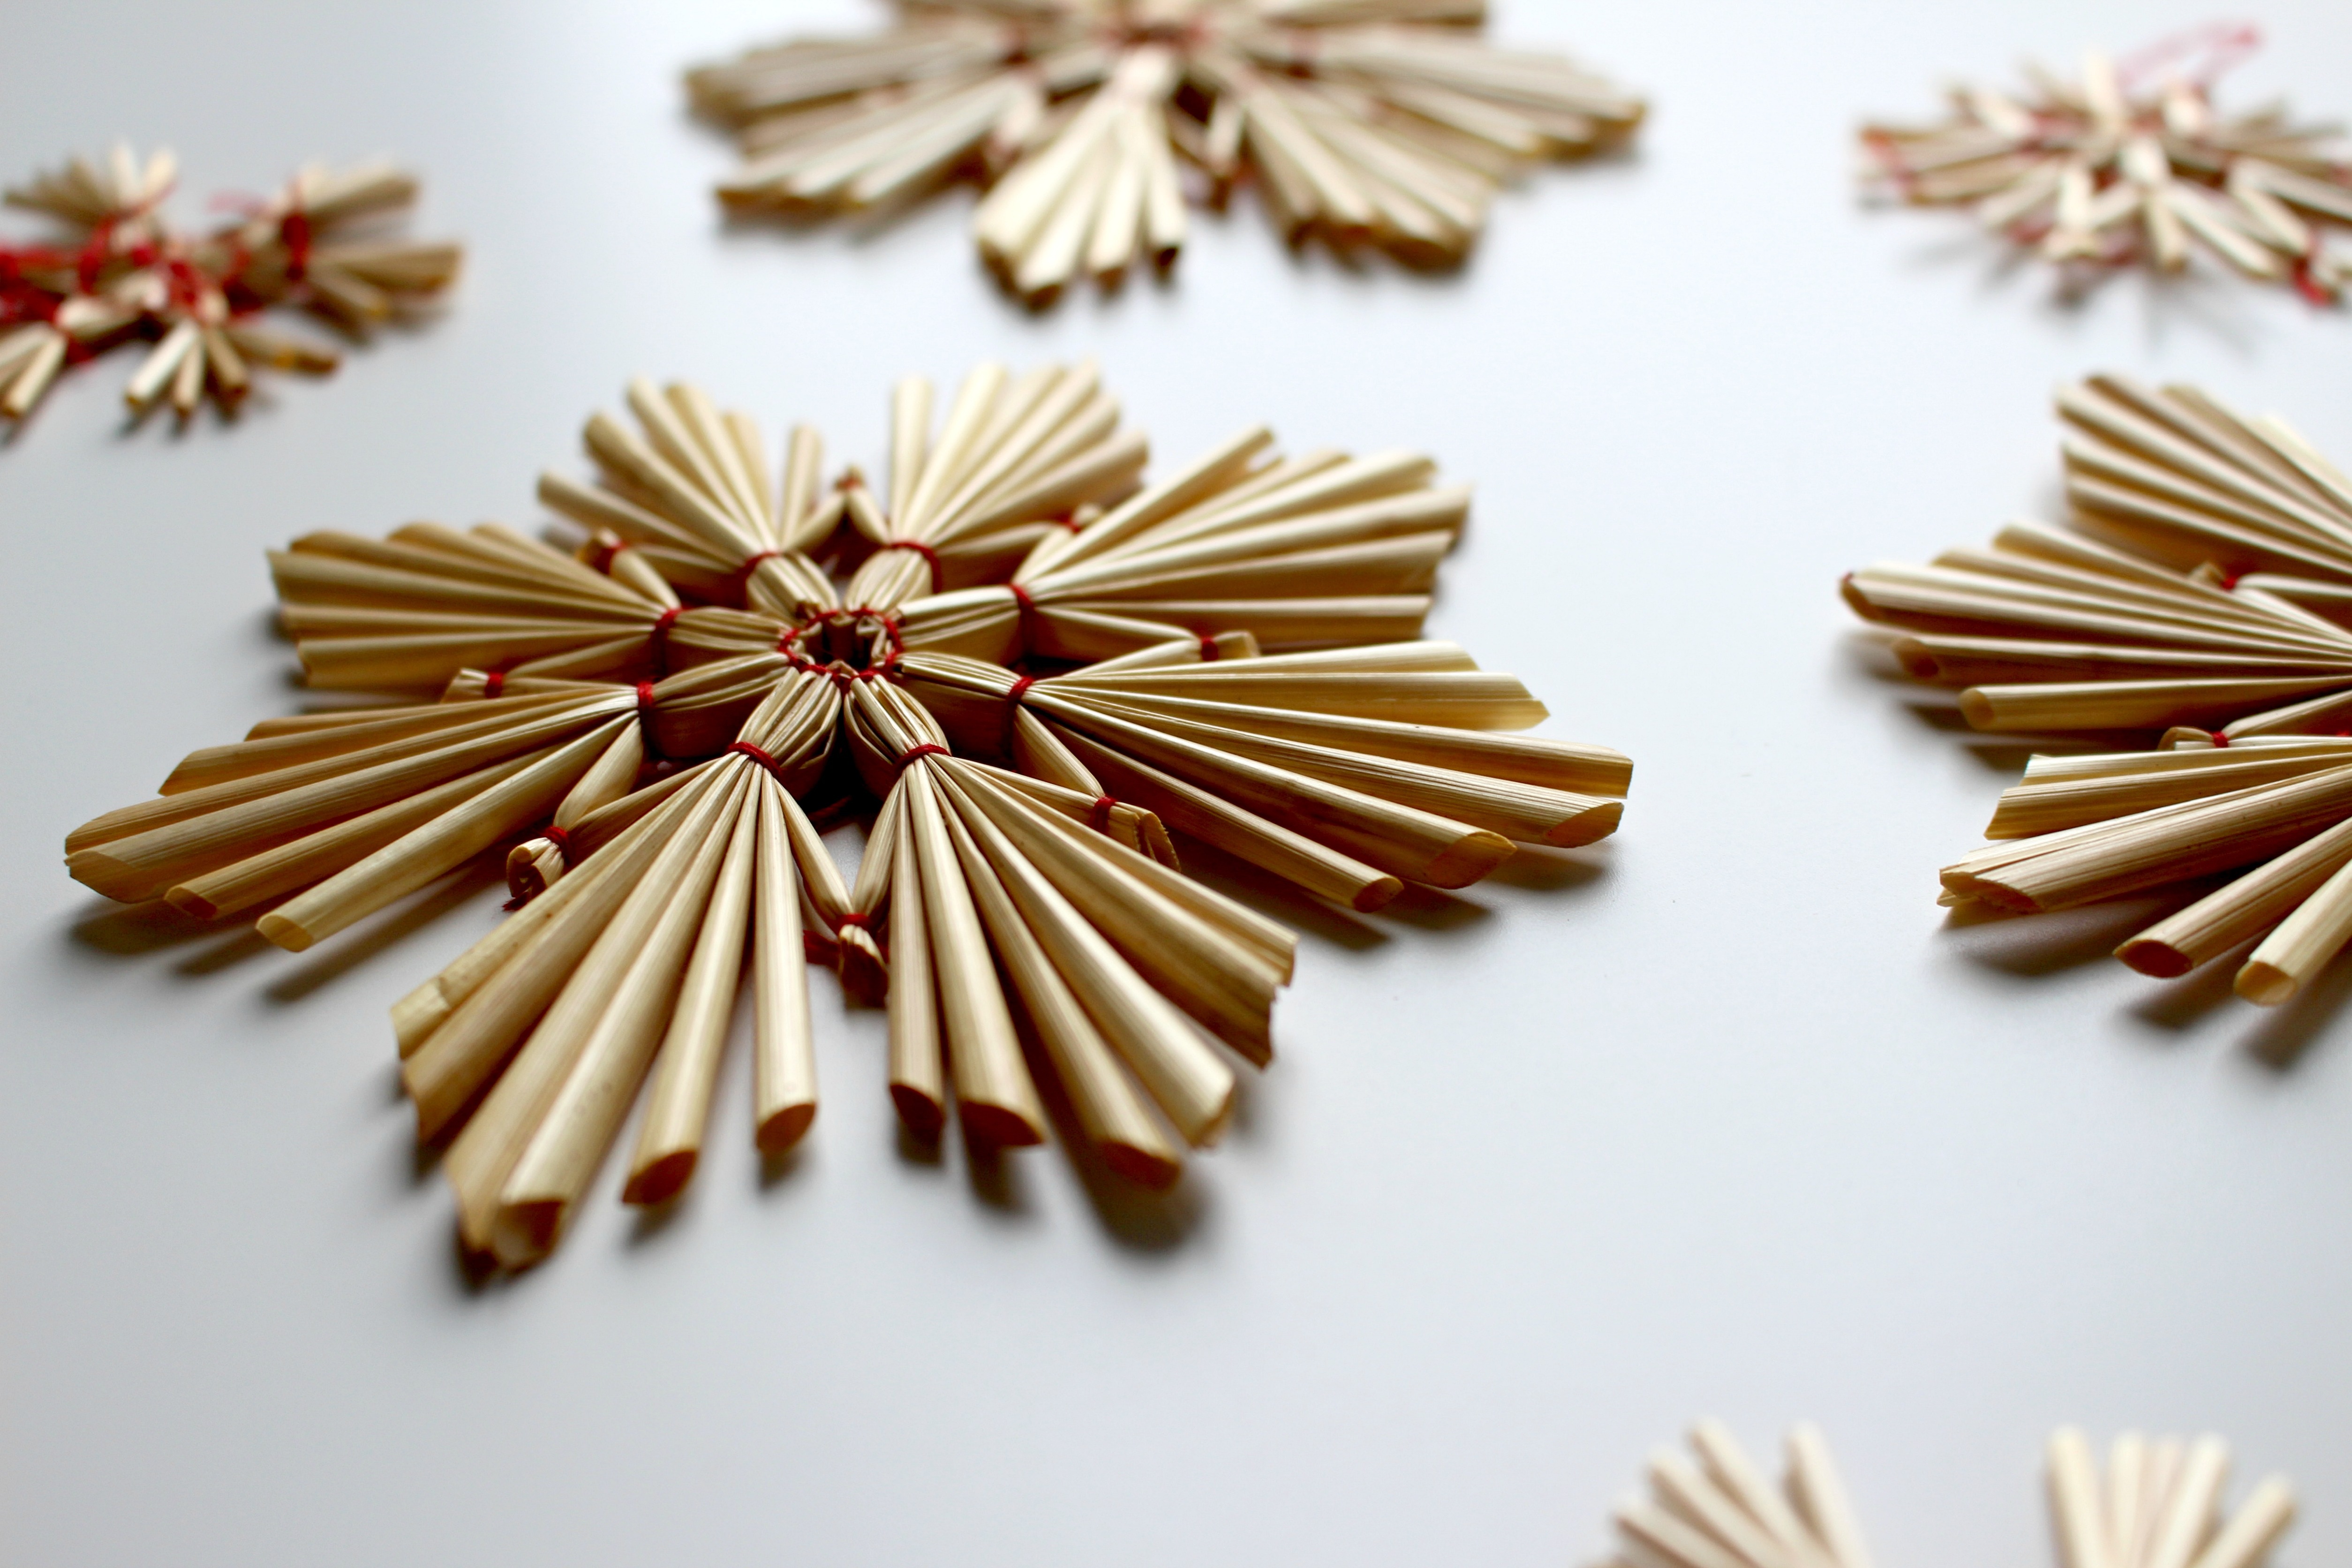
nature, branch, winter, star, flower, petal, atmosphere, cute, decoration, food, christmas, deco, advent, christmas decoration, christmas time, jewellery, art, festival, contemplative, straw, poinsettia, christmas motif, of course, wintry, christmas decorations, flavor, merry christmas, happy fixed, christmas greeting, winter time, strohstern, christmas spirit, christmas images, froebelstern, christmas picture